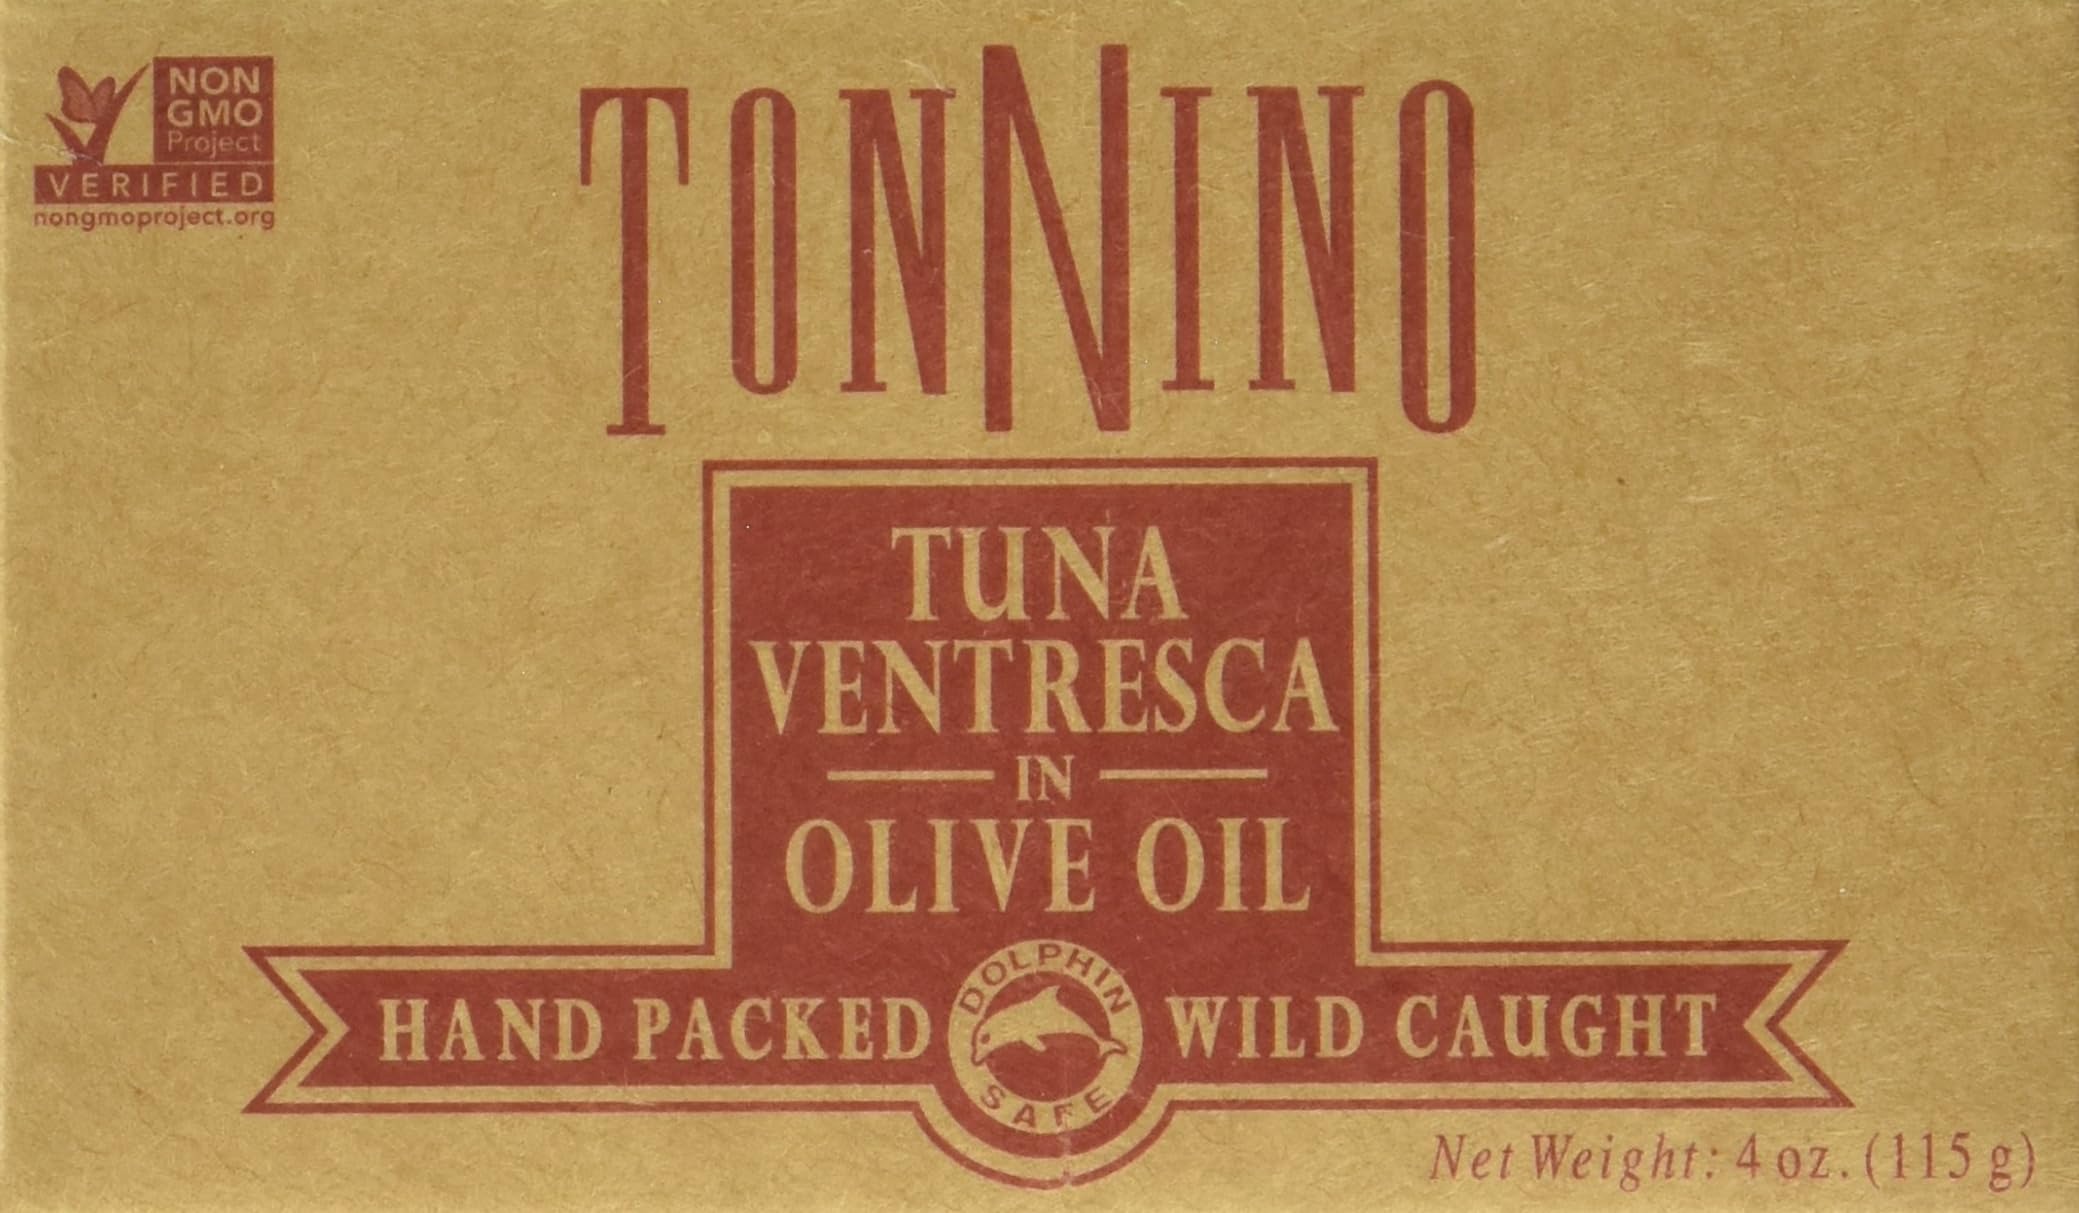
Item Name: Tonnino Tuna Ventresca in Olive Oil, Low Calorie, Gluten Free & Non-GMO, 4.05 Ounce (Pack of 6)
Bullet Point: Tonnino Tuna Ventresca in Olive Oil, Low Calorie, Gluten Free & Non-GMO, 4.05 Ounce (Pack of 6)
Value: 24.3
Unit: Ounce

Price: 58.99